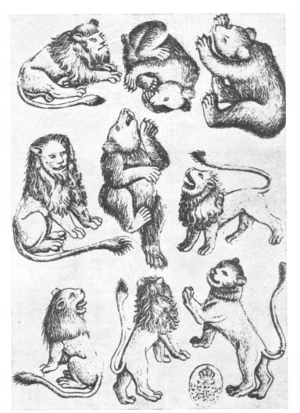
Le Maître des Cartes à jouer est un graveur allemand, probablement aussi peintre, actif dans la région du Rhin supérieur entre les années 1430 et 1450. Premier grand maître de l'histoire de la gravure sur métal, il n'est connu qu'à travers les 106 gravures qui lui sont attribuées, incluant notamment un ensemble de cartes à jouer réparties en cinq enseignes, à quoi il doit son nom de convention, attribué par Johann David Passavant dès 1850.